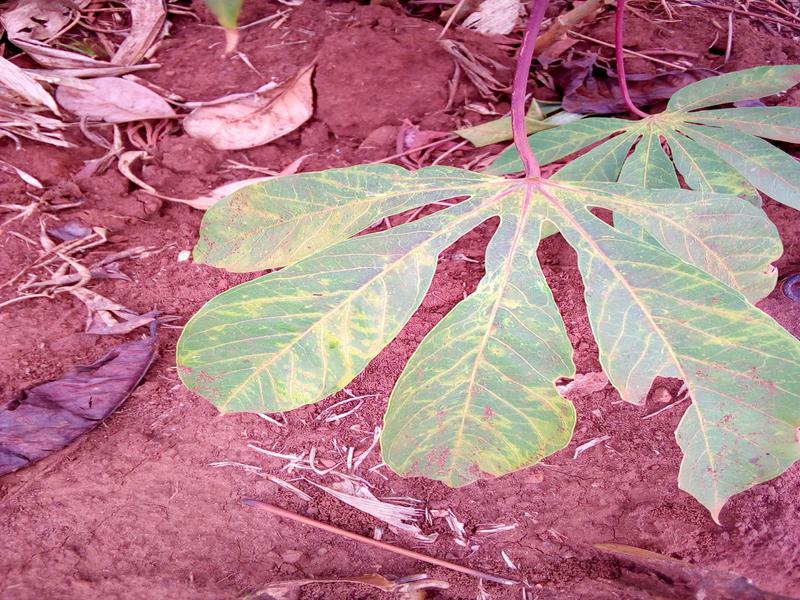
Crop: cassava
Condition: brown_streak_disease